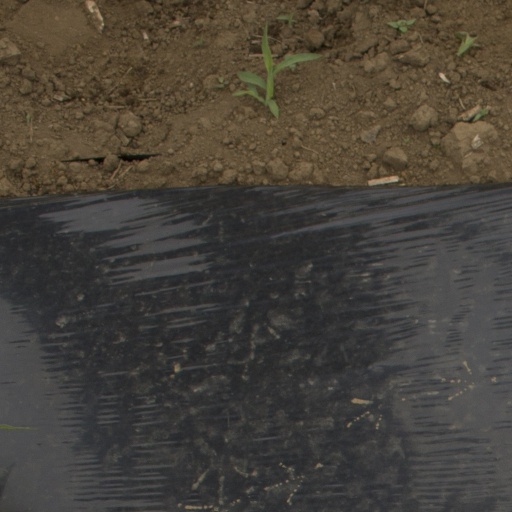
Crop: Jerusalem artichoke